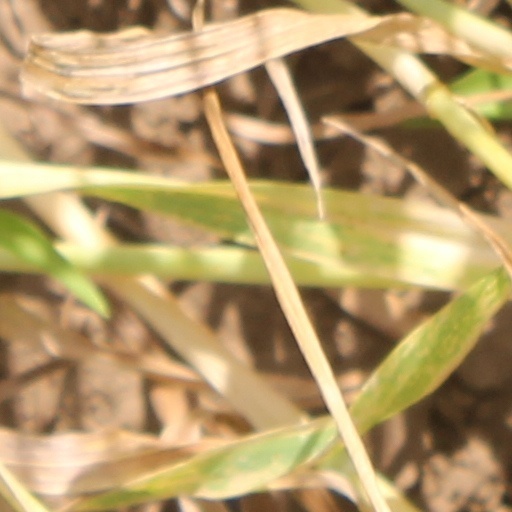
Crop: wheat